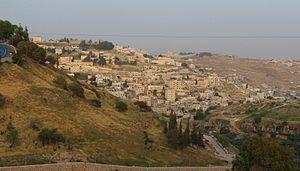
Silwan ou Wadi Hilweh est un quartier de Jérusalem-Est à population majoritairement palestinienne situé au sud-est de la cité de David dont elle est séparée par la vallée de Cédron, à côté de la vieille ville de Jérusalem.